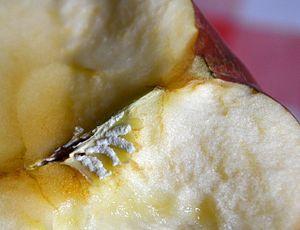
De la moisissure ou des champignons sur une pomme Fuji.
Gibberella avenacea est une espèce de champignons acsomycètes phytopathogènes de la famille des Nectriaceae. La forme asexuée correspondante est Fusarium avenaceum.
Fusarium est un genre de champignons imparfaits.